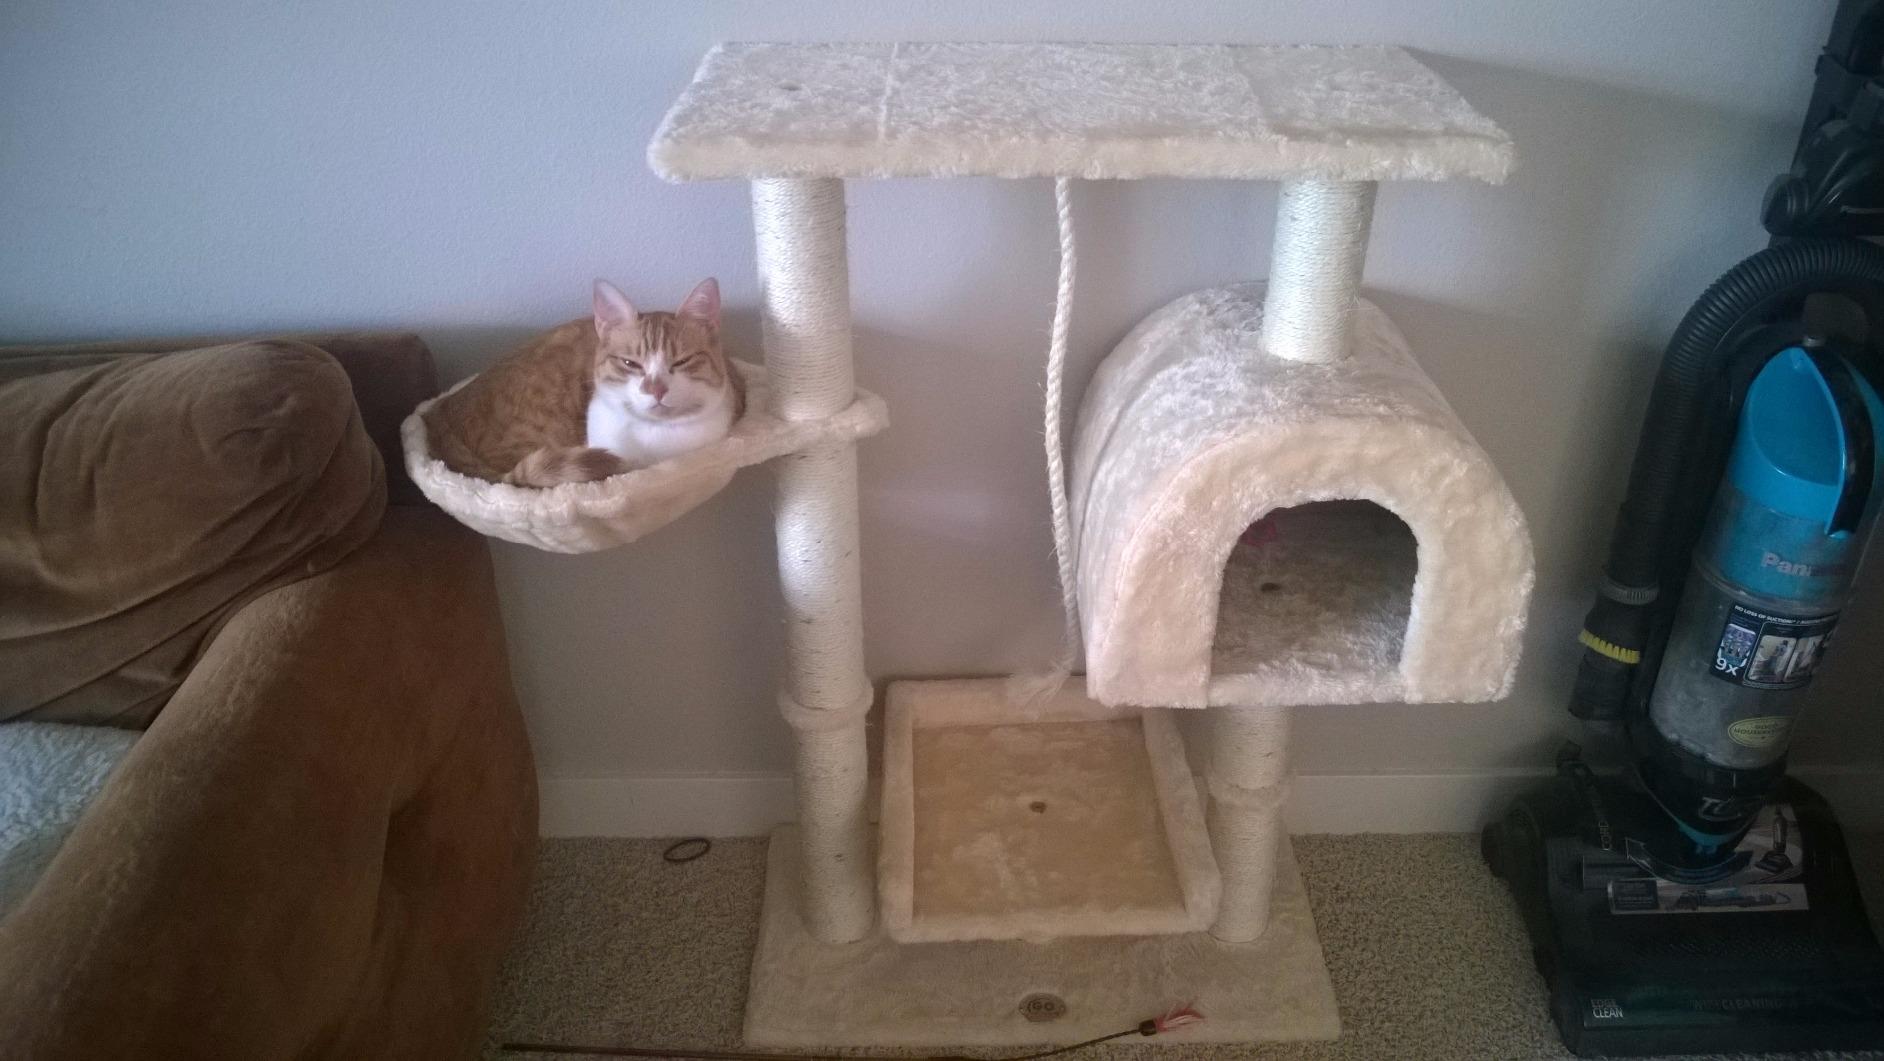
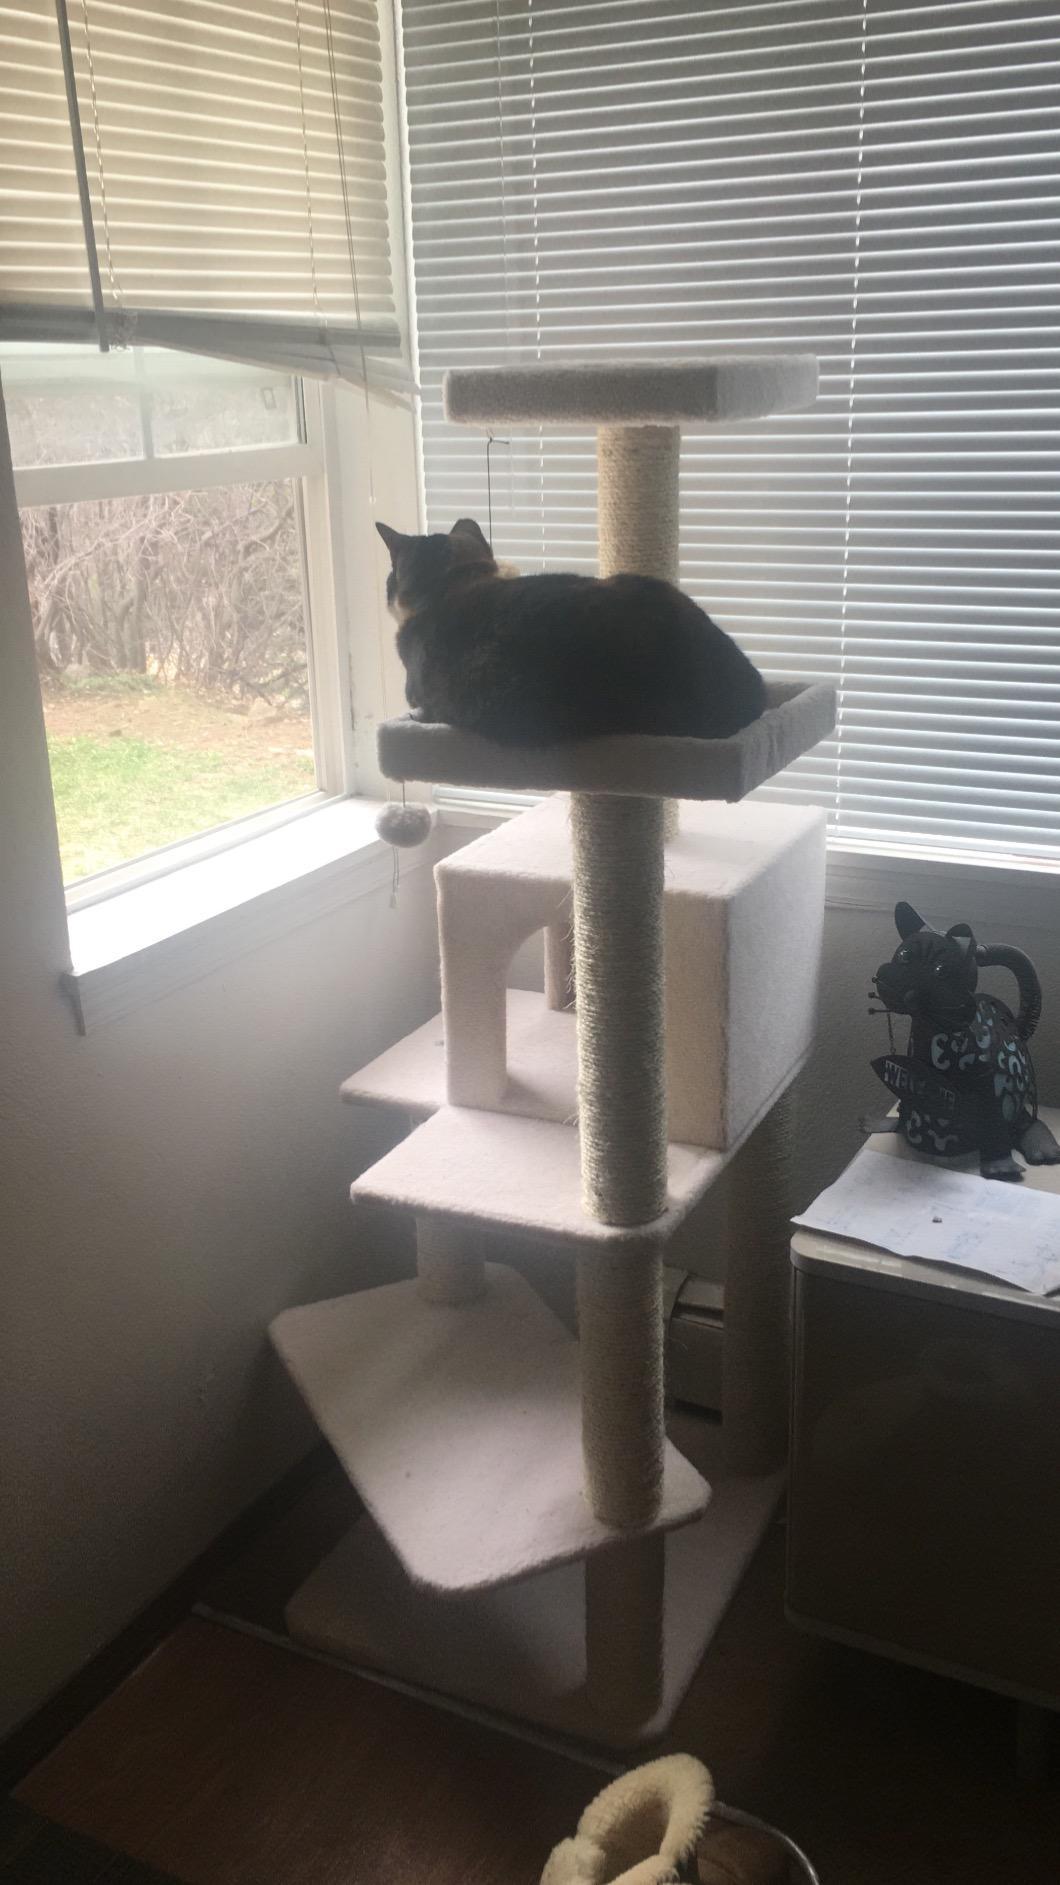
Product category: items_cat tree
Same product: no